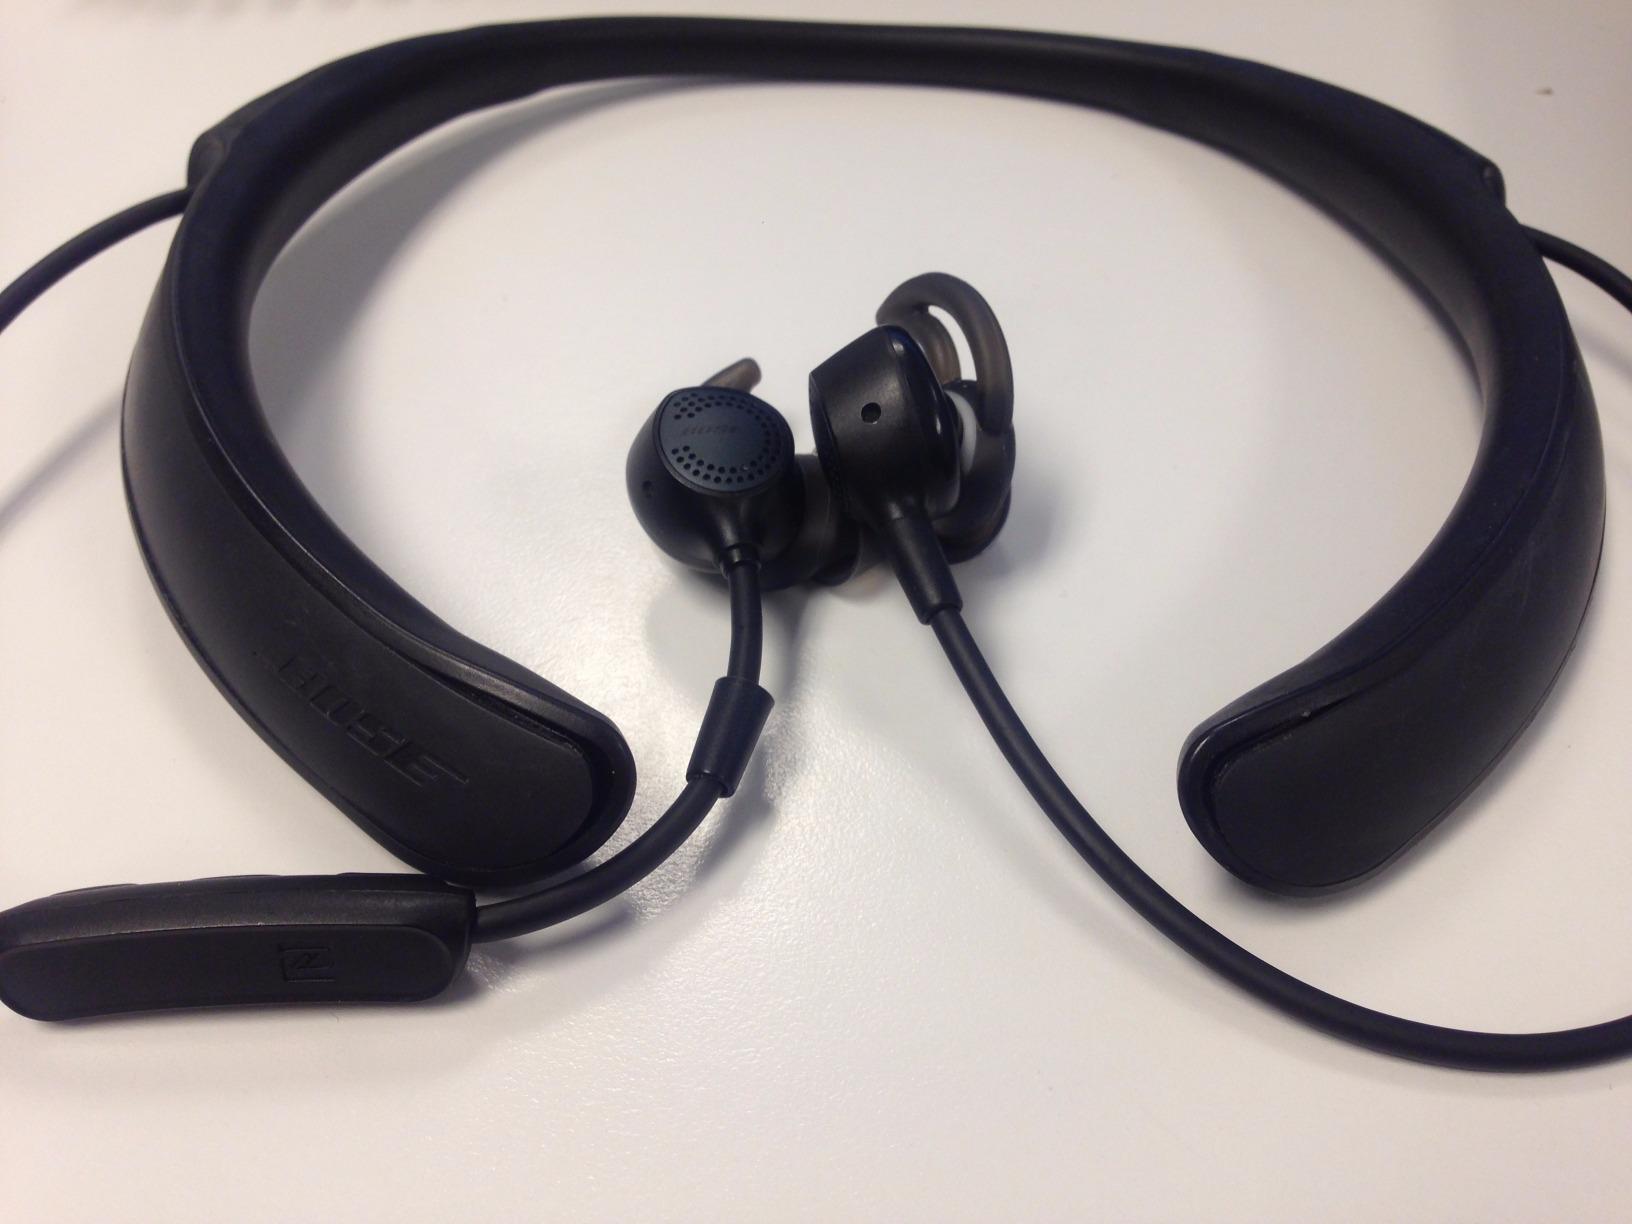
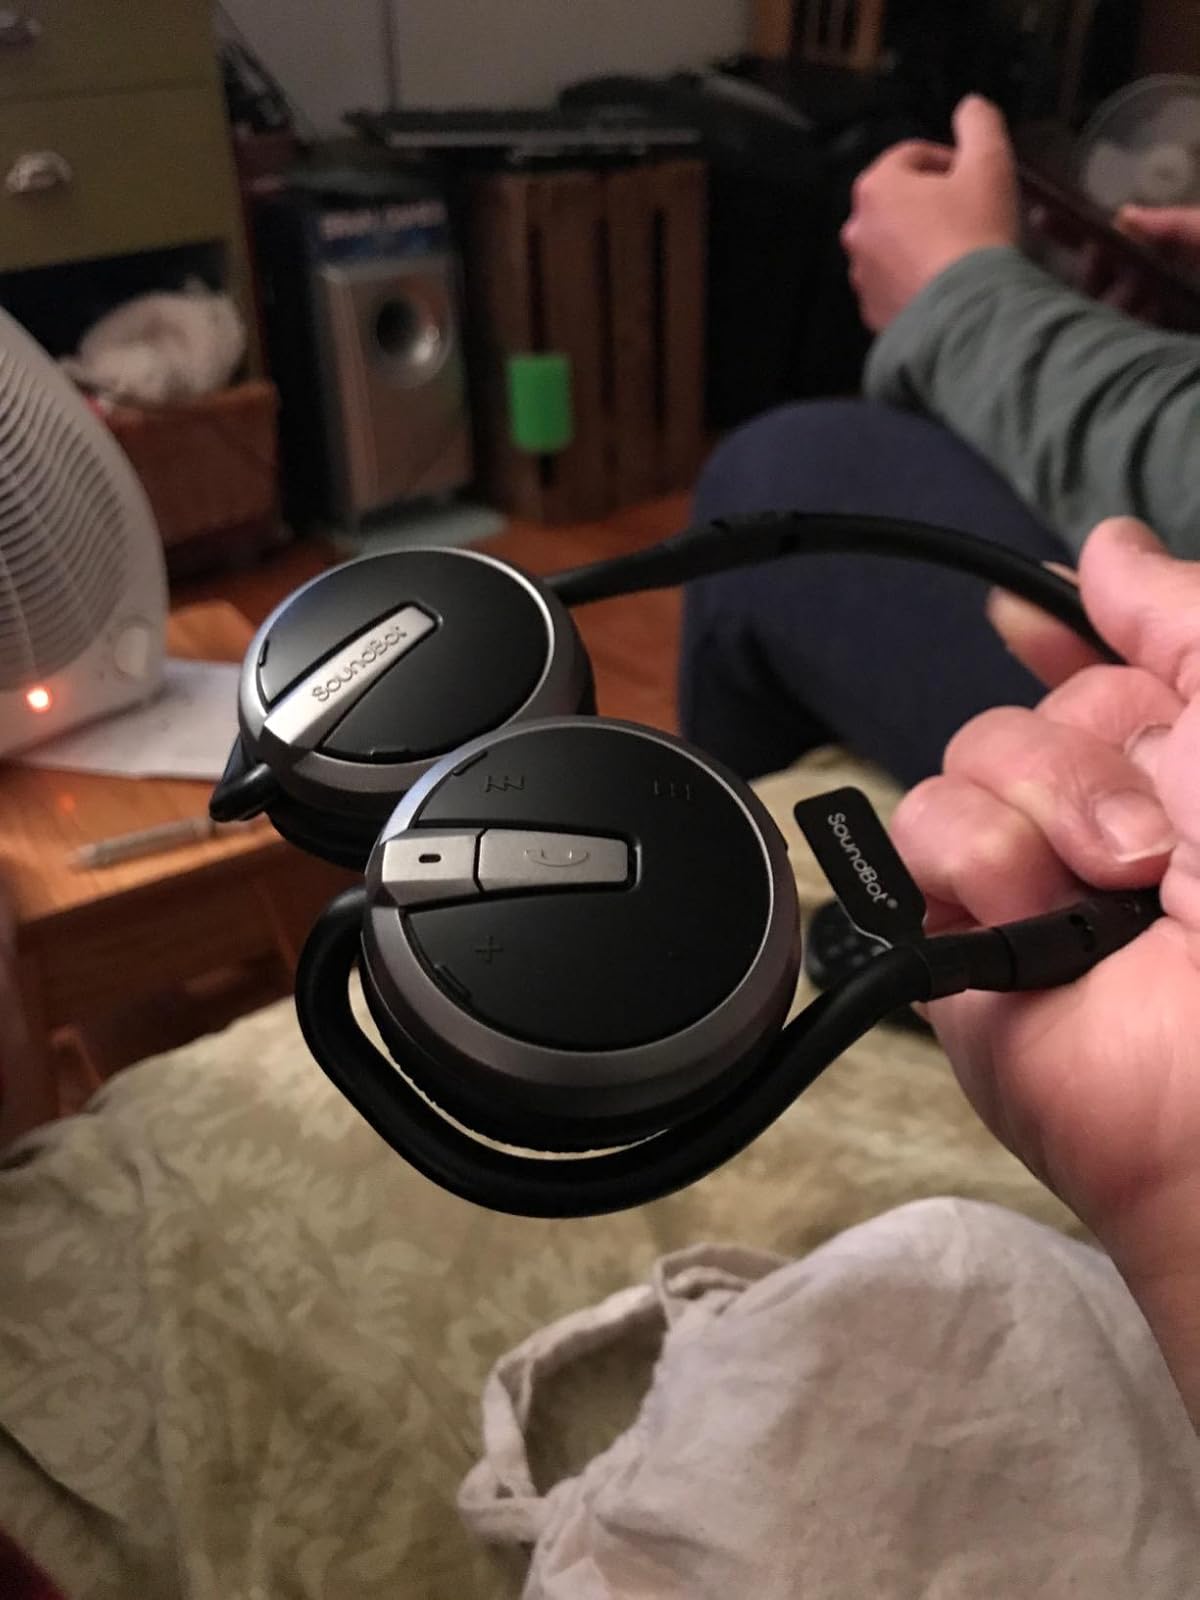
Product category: headphones
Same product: no